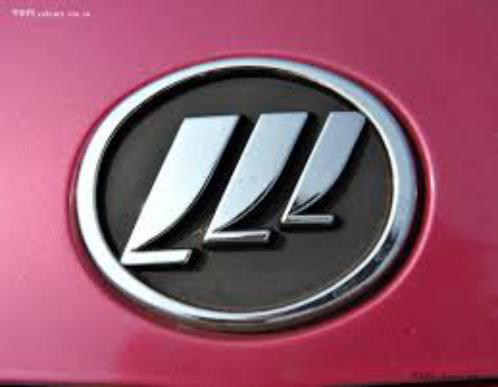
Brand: lifan-2
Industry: Transportation